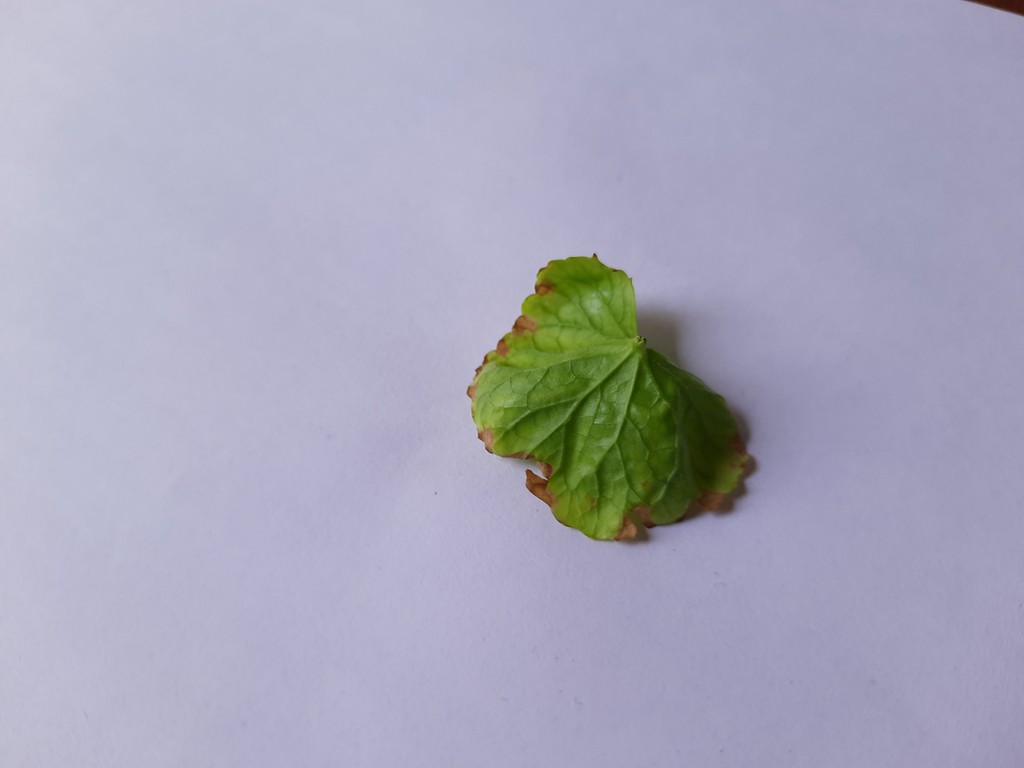
Label: Unhealthy